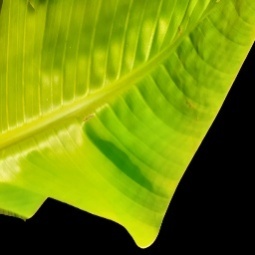
Label: Calcium